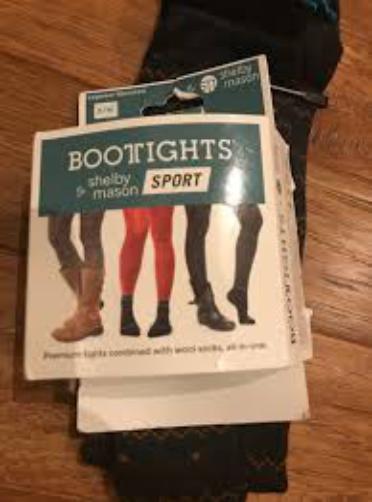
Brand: Bootights
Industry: Clothes